Sam Clucas

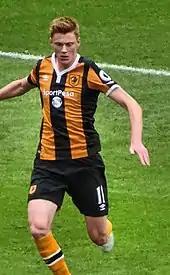
Clucas playing for Hull City in 2016

On 27 July 2015, Clucas signed a three-year deal with Championship side Hull City for an undisclosed fee, thought to be in the region of £1.3 million. Clucas made his competitive debut for Hull against Huddersfield Town on the first day of the 2015–16 season, scoring the first goal of the game. Clucas played 52 times as the Tigers gained an instant return to the Premier League with a 1–0 win against Sheffield Wednesday in the 2016 Football League Championship play-off final.